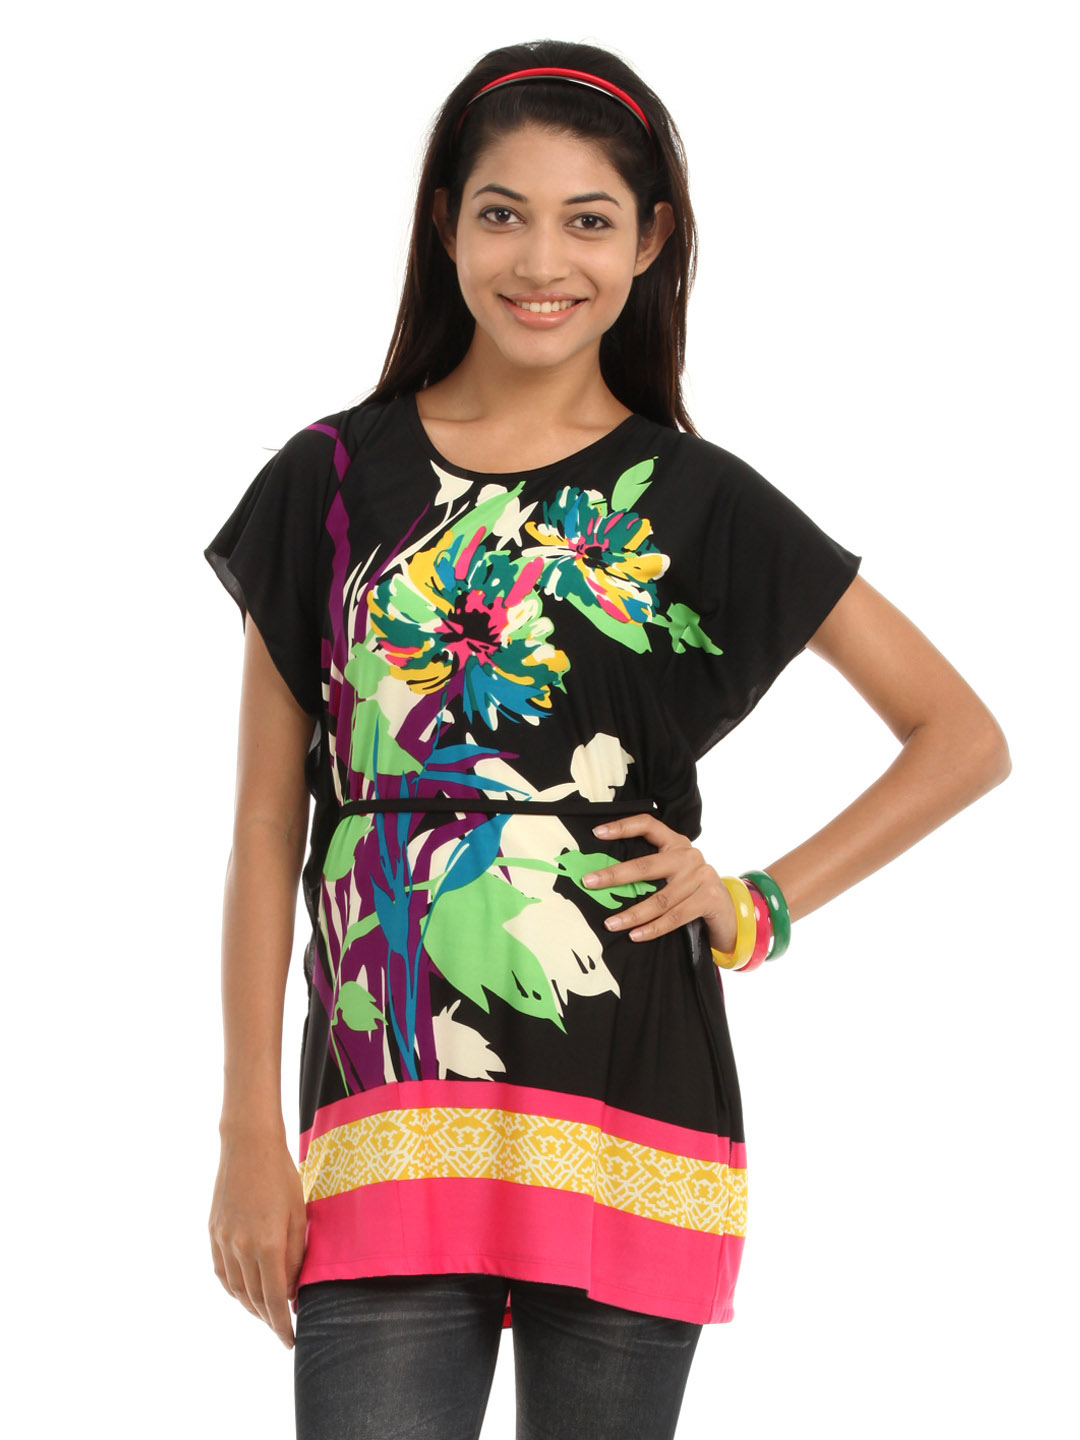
109F Women Black Printed Kaftan Tunic
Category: Apparel / Topwear / Tunics
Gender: Women
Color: Black
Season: Summer 2012
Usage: Casual